The Labyrinth (tour)

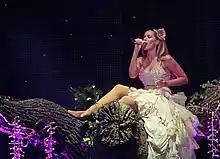
Leona Lewis performing at her show in 2010

According to Lewis's tour promoters (SJM Concerts, CAA and Modest! Management), dates in Liverpool, Manchester, Birmingham, the first three London Shows and Glasgow were sold out.